Answer in natural language. Consider the 3D positions of the objects in the scene and not just the 2D positions in the image. Is the centerpoint of  Window (marked A) at a higher height than lowprofile brown wooden dresser (marked B)? Choose between the following options: yes or no
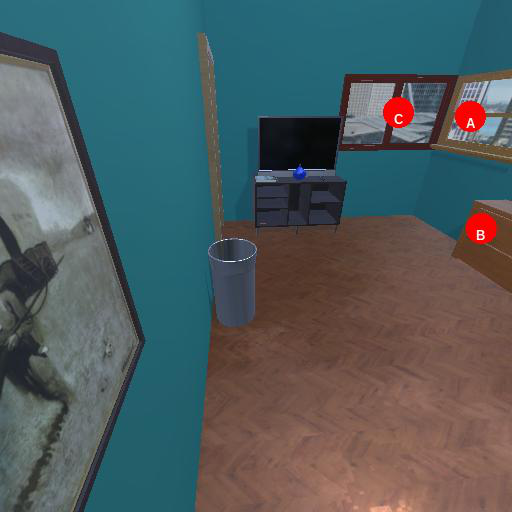
<answer>yes</answer>